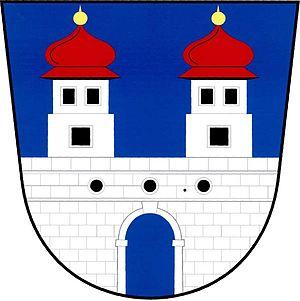
Kravaře est une commune du district de Česká Lípa, dans la région de Liberec, en République tchèque. Sa population s'élevait à 156 habitants en 2018.